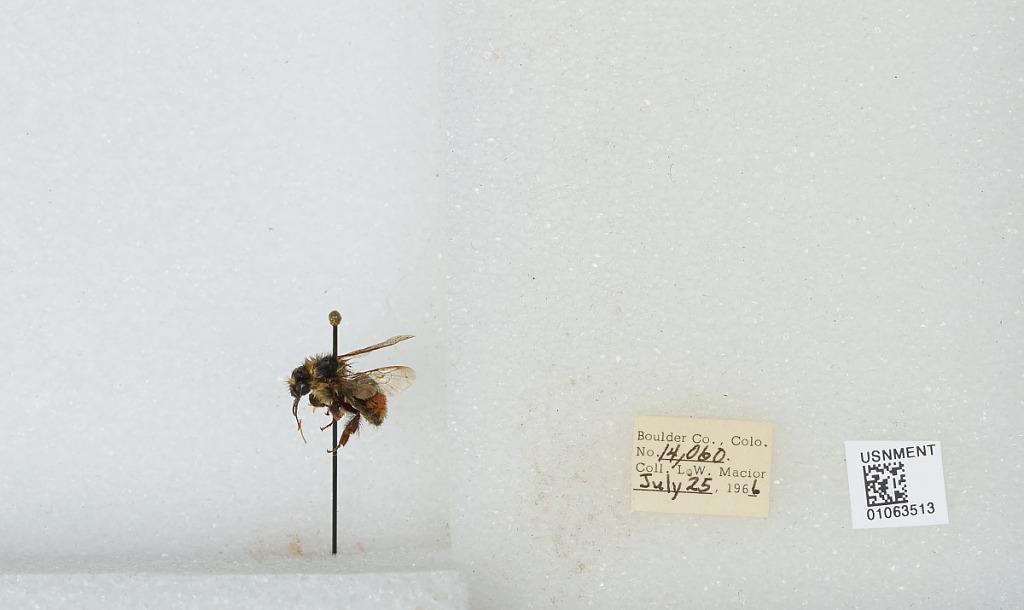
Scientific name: Bombus (Pyrobombus) bifarius Cresson
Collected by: L. Macior
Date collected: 1966-7-25
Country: United States
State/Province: Colorado
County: Boulder
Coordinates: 40.0017, -105.308